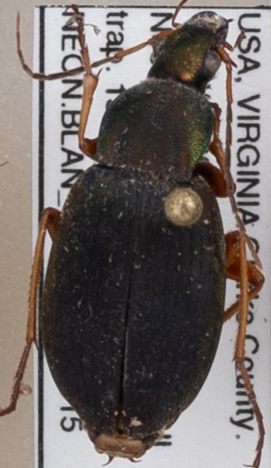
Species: Chlaenius aestivus
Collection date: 2021-06-15
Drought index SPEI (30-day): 0.334
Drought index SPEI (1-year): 0.39
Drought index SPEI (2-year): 0.612